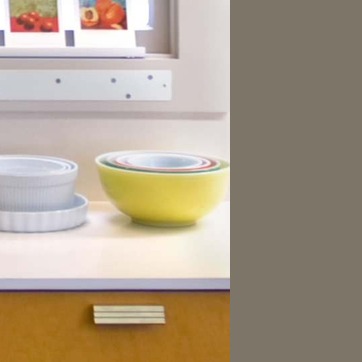
Material: ceramic